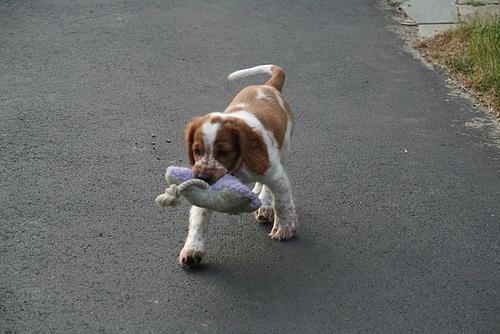
Welsh_springer_spaniel